Gimlet Pegram Truss Railroad Bridge

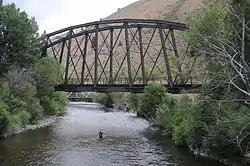

The Gimlet Bridge is a 217-foot, single span Pegram truss railroad bridge in Blaine County, Idaho. It is and is supported by concrete piers at each end. It provides clearance above a roadbed below.